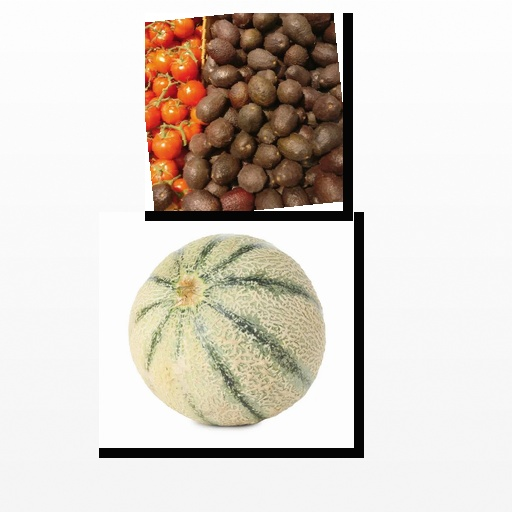
Food items: cantaloupe, avocado